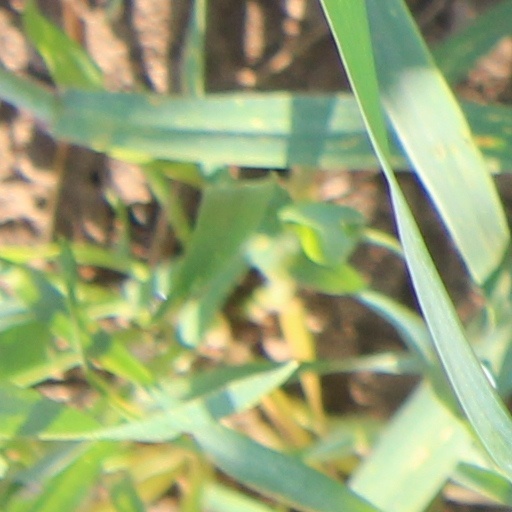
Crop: wheat